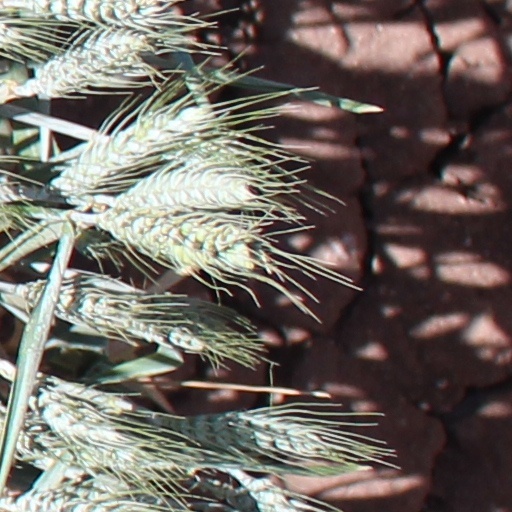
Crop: wheat